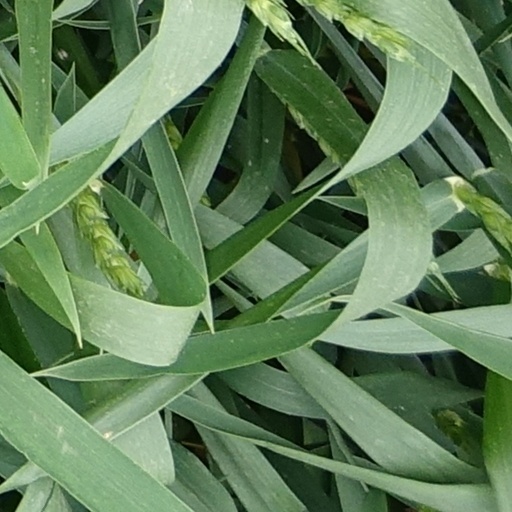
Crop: wheat